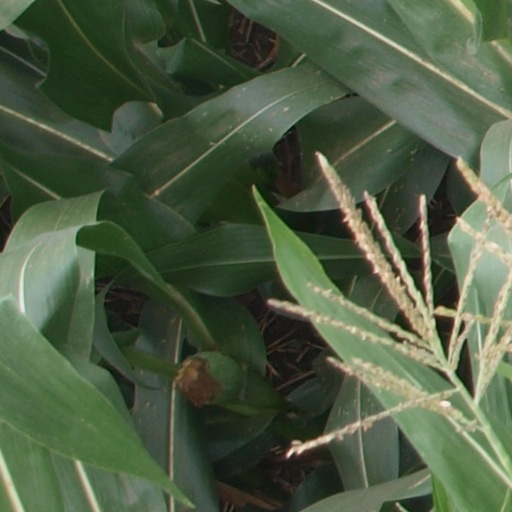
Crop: maize; corn